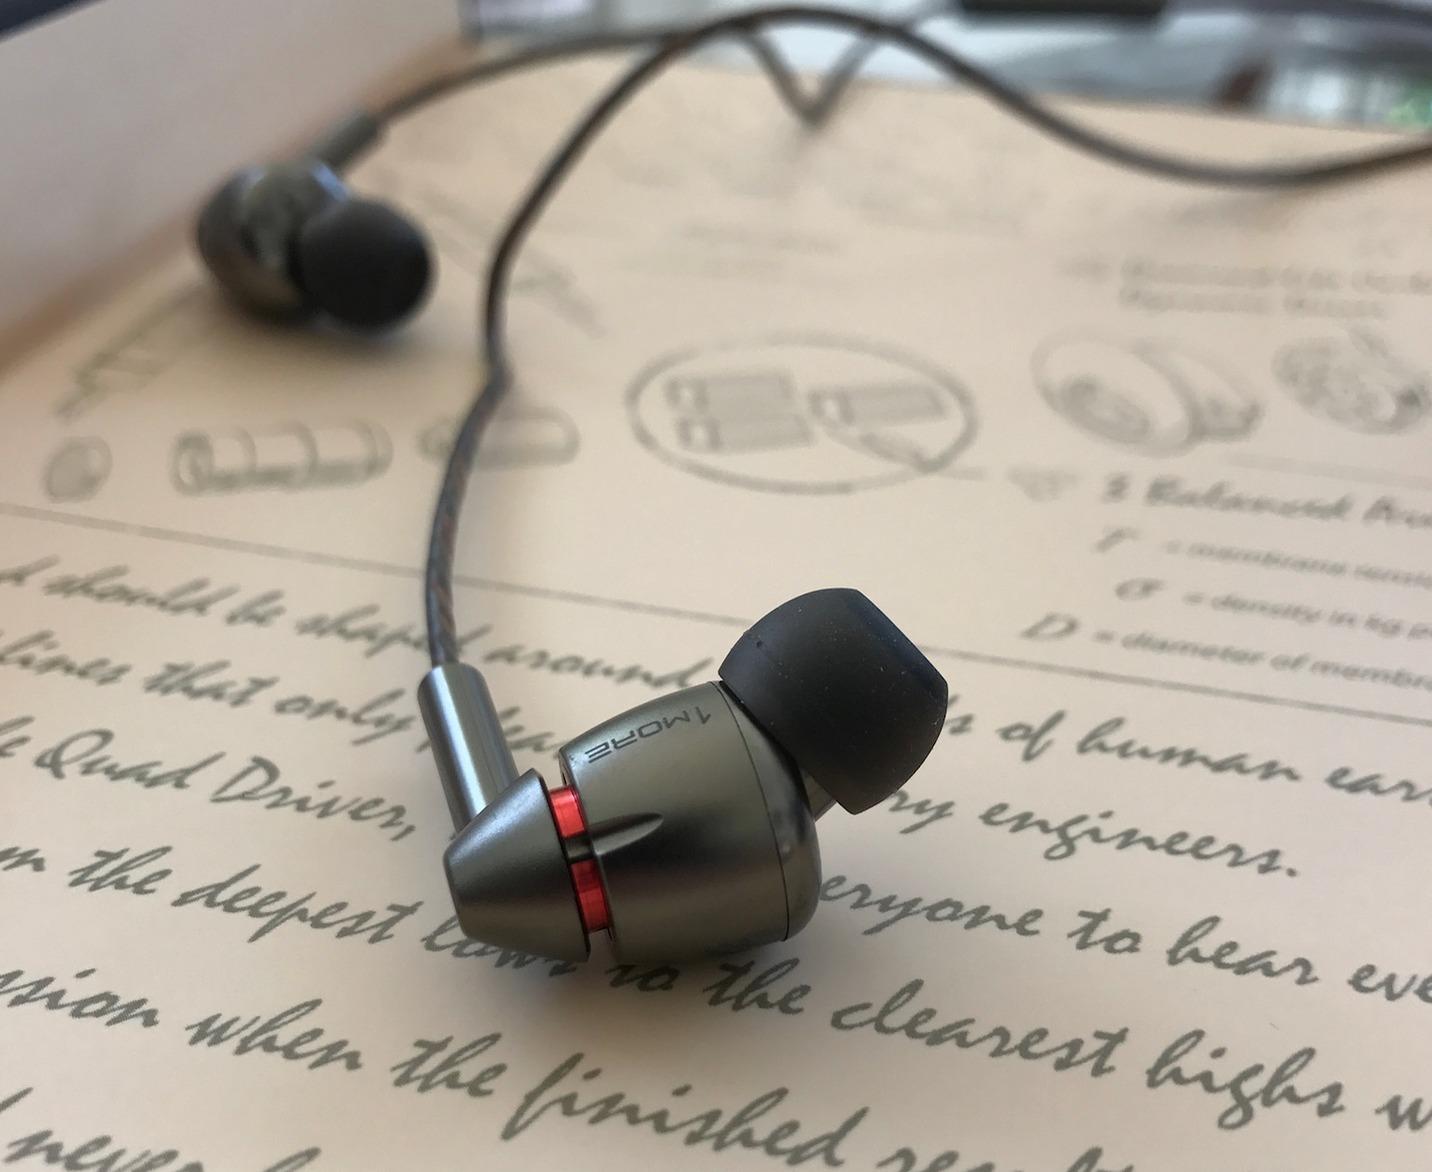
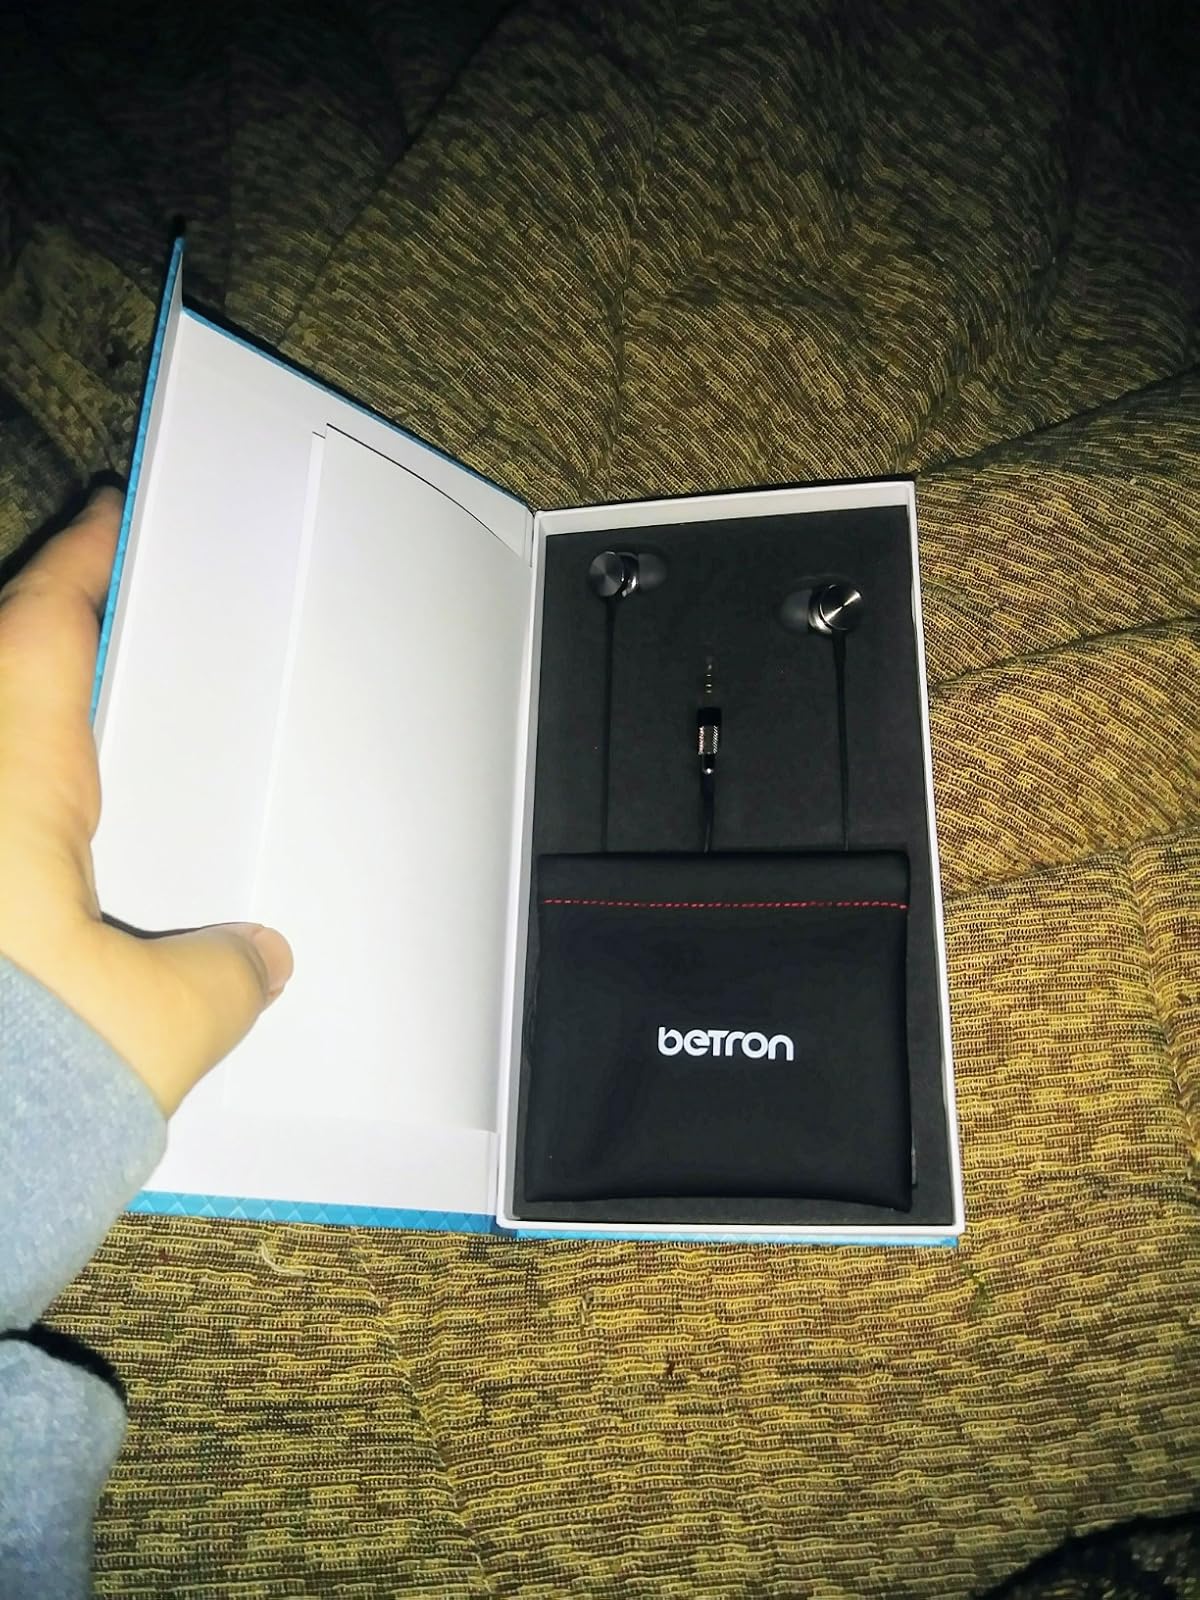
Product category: headphones
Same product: no